Schapendoes

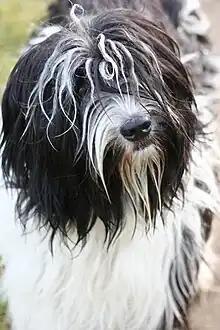
A close-up of the facial features of a black and white Schapendoes.

Height is up to 50 cm (19.7 in) at the withers and 12–20 kg (26–44 lb), up to 25 kg (55 lb) for males, in weight.